Leiria

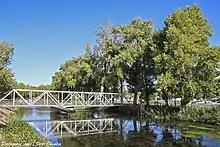
The Lis River crossing Leiria

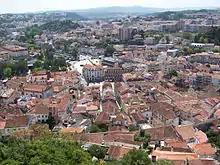
Leiria seen from its castle

Leiria is located in western Central Portugal. The municipality borders the Atlantic Ocean to the northwest, Marinha Grande to the west, Alcobaça to the southwest, Batalha to the south, Ourém to the southeast, and Pombal to the north and northeast. The city is located about halfway between Lisbon and Porto. The distance to Lisbon is , to Coimbra and to Porto . The historic city centre spreads between the castle hill and the river Lis.